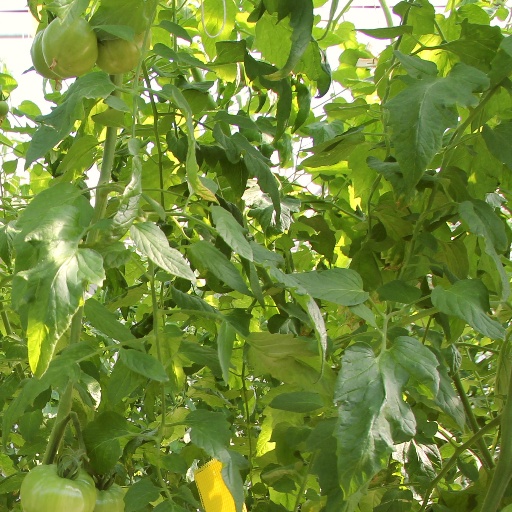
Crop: tomato